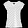
Label: Shirt